Freeway Complex Fire

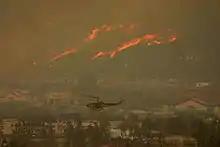
Fire along the SR 91 freeway near Yorba Linda

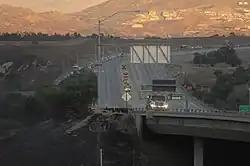
Closure of SR 91 on November 15, 2008

The Freeway Complex Fire was a 2008 wildfire in the Santa Ana Canyon area of Orange County, California. The fire started as two separate fires on November 15, 2008. The "Freeway Fire" started first shortly after 9am with the "Landfill Fire" igniting approximately 2 hours later. These two separate fires merged a day later and ultimately destroyed 314 residences in Anaheim Hills and Yorba Linda.